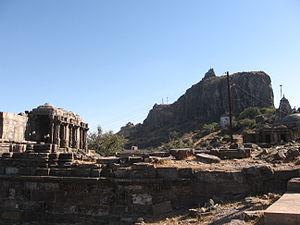
Le parc archéologique de Champaner-Pavagadh est un vaste site archéologique indien largement inexcavé, situé dans l'État du Gujarat, à proximité de la ville de Baroda. Il est sur la liste du patrimoine mondial de l'UNESCO depuis 2004.